Moroccan manuscripts

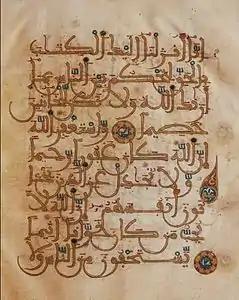
Example of Maghribi script in a Qur'anic manuscript.

The Maghribi script, developed from Kufic in the Maghreb and al-Andalus, was the standard system for handwriting in Morocco. Most manuscripts are written in the Andalusi script, a school of Maghribi; however, Berber writing systems were commonly used in southern parts of the Kingdom. Additional styles within the Maghribi script can be found in Moroccan manuscripts as well, including mujawar, mabsut, and zimani. Naskh script was occasionally used for a manuscript’s title page and/or chapter headings.